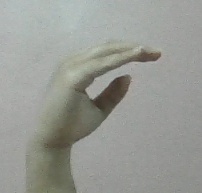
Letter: jeem